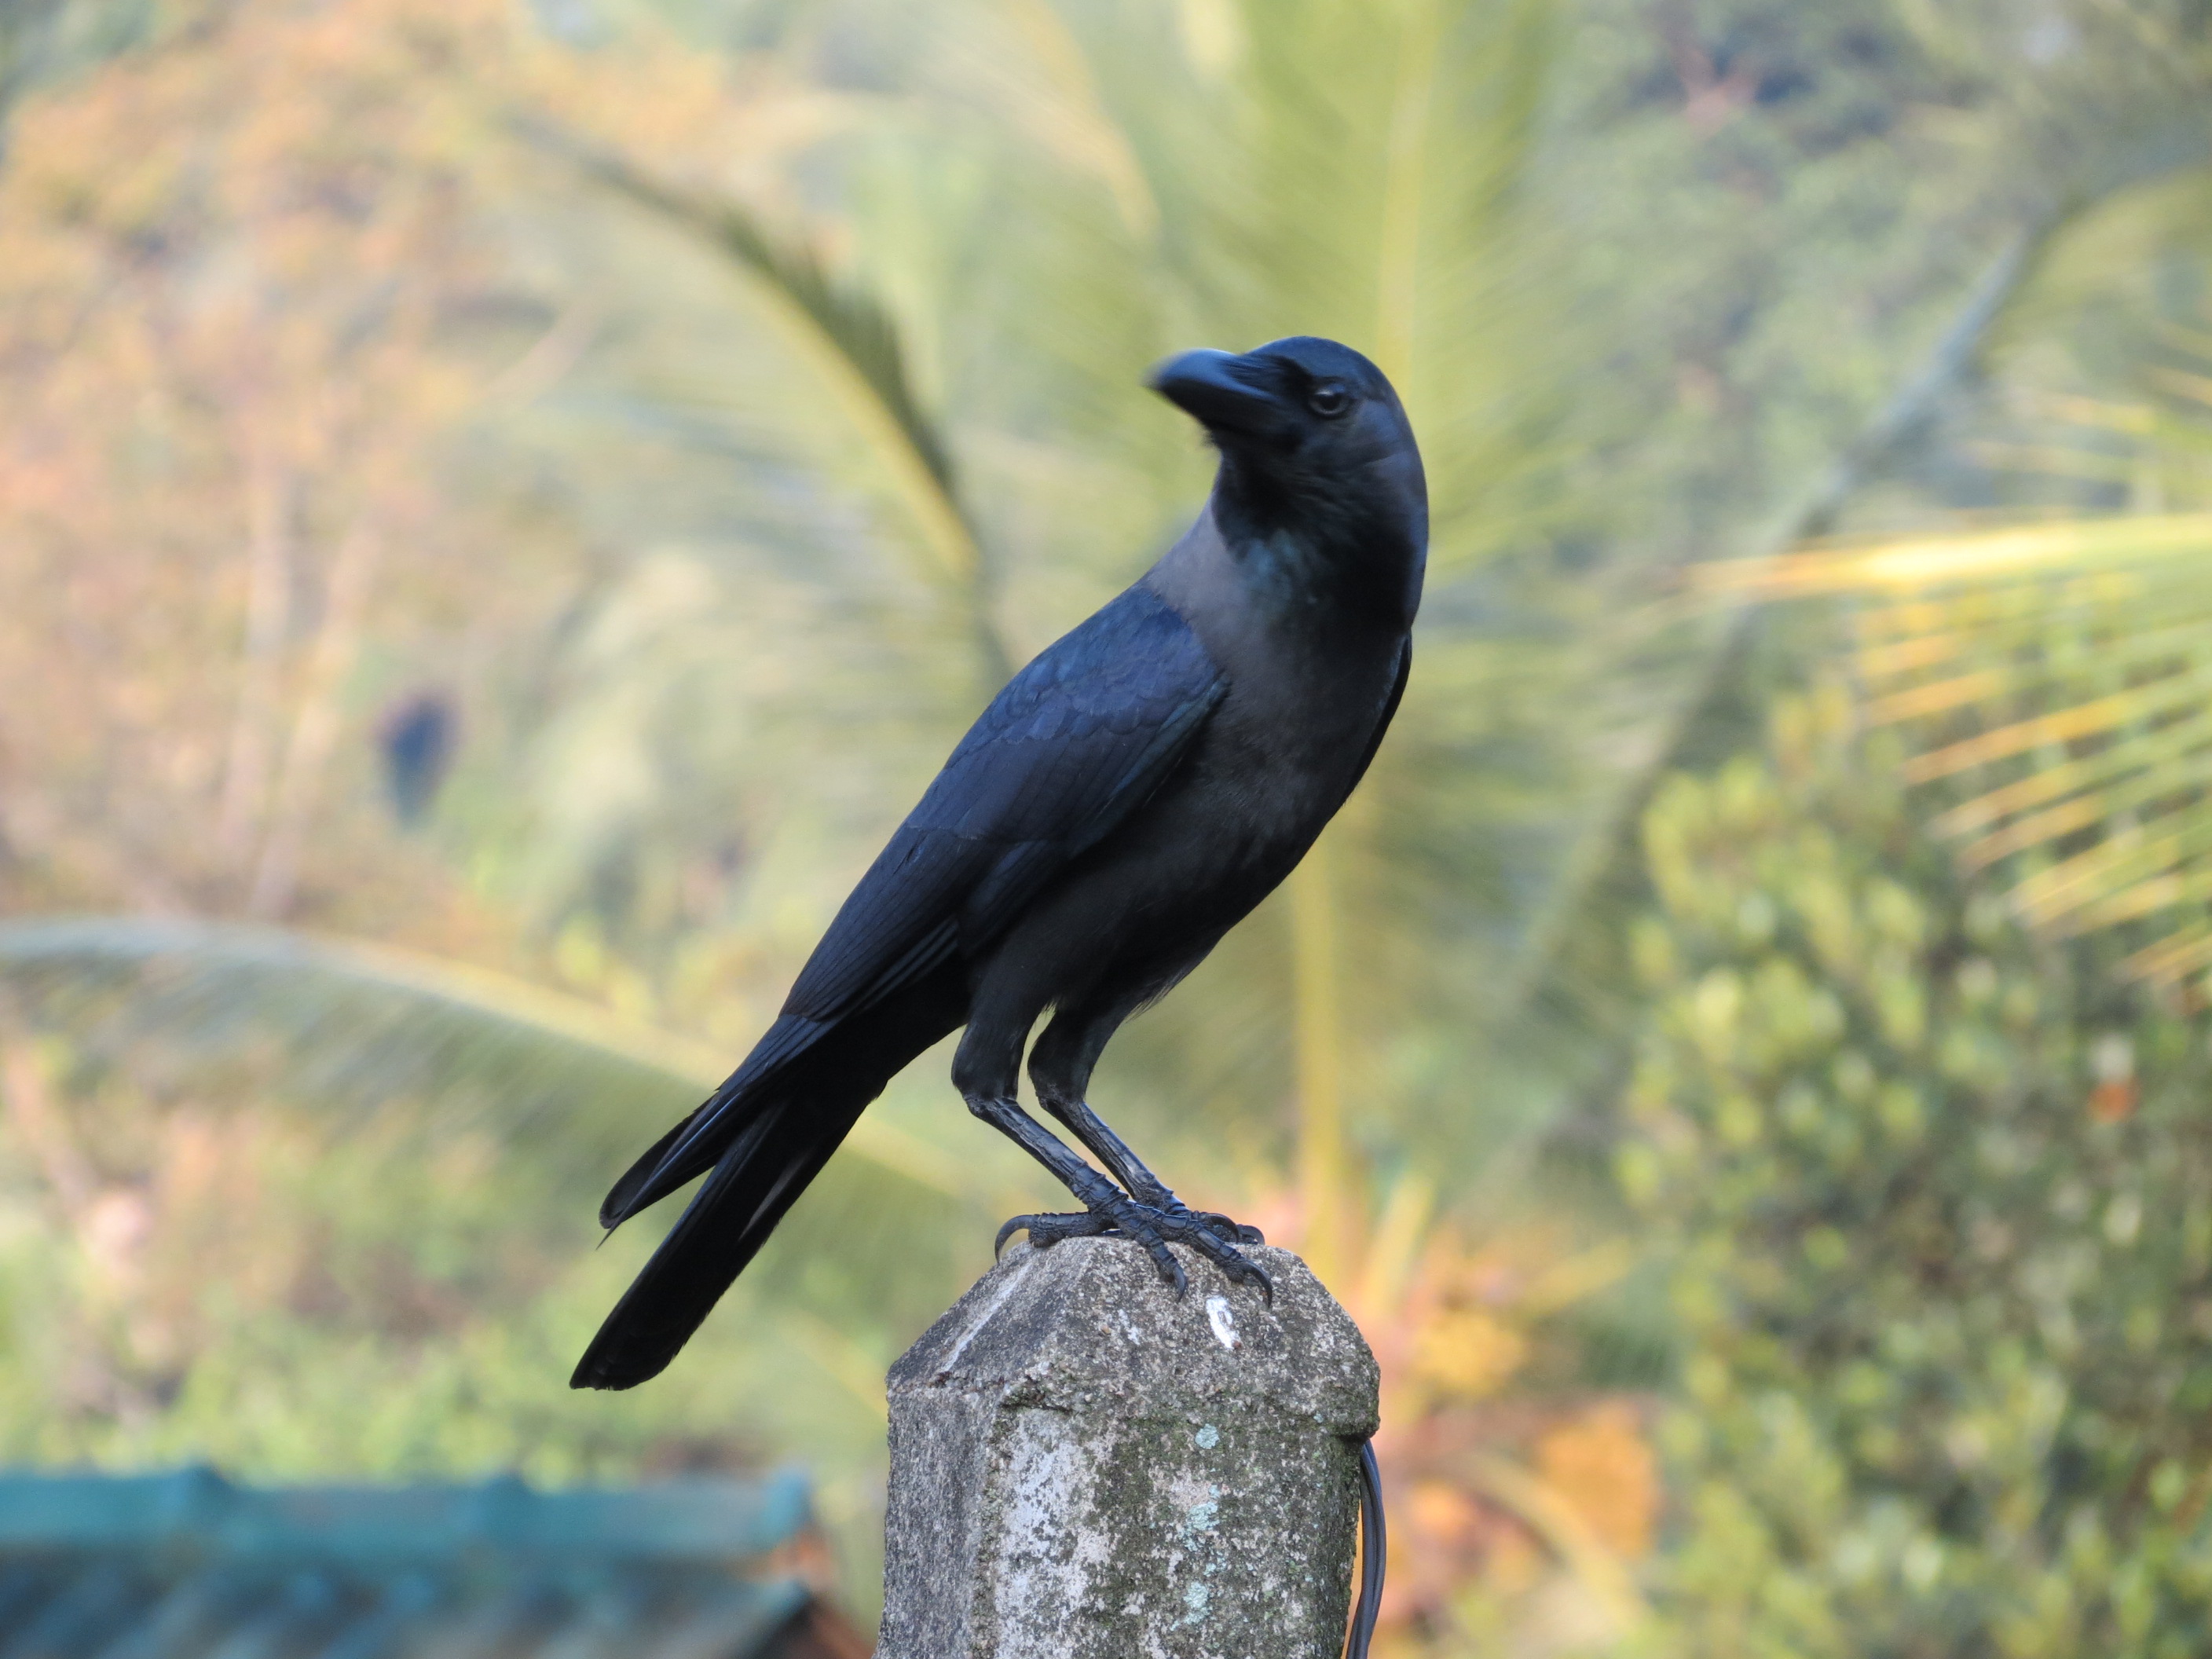
crow, bird, plant, beak, Fish Crow, feather, american crow, perching bird, songbird, raven, wood, crow like bird, electric blue, natural material, wildlife, conifer, terrestrial animal, new caledonian crow, landscape